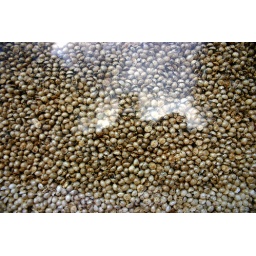
These were thousands of dead lady bugs stuck between the layers of glass in an old farm house window.